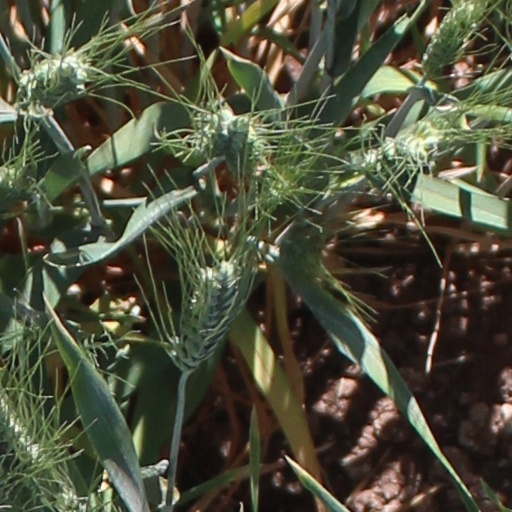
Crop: wheat